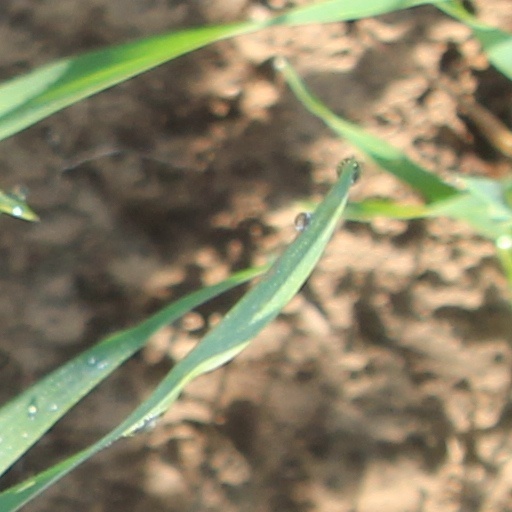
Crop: wheat